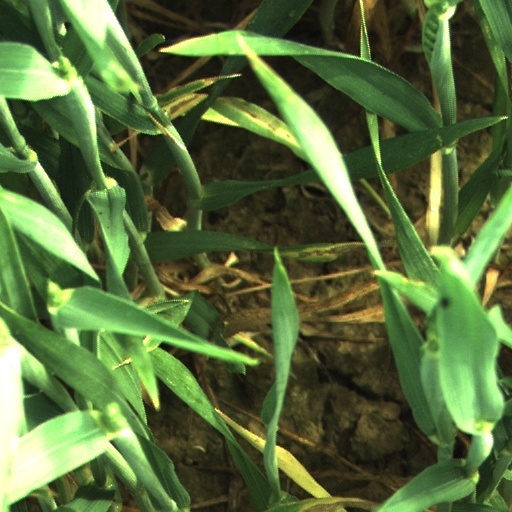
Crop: wheat